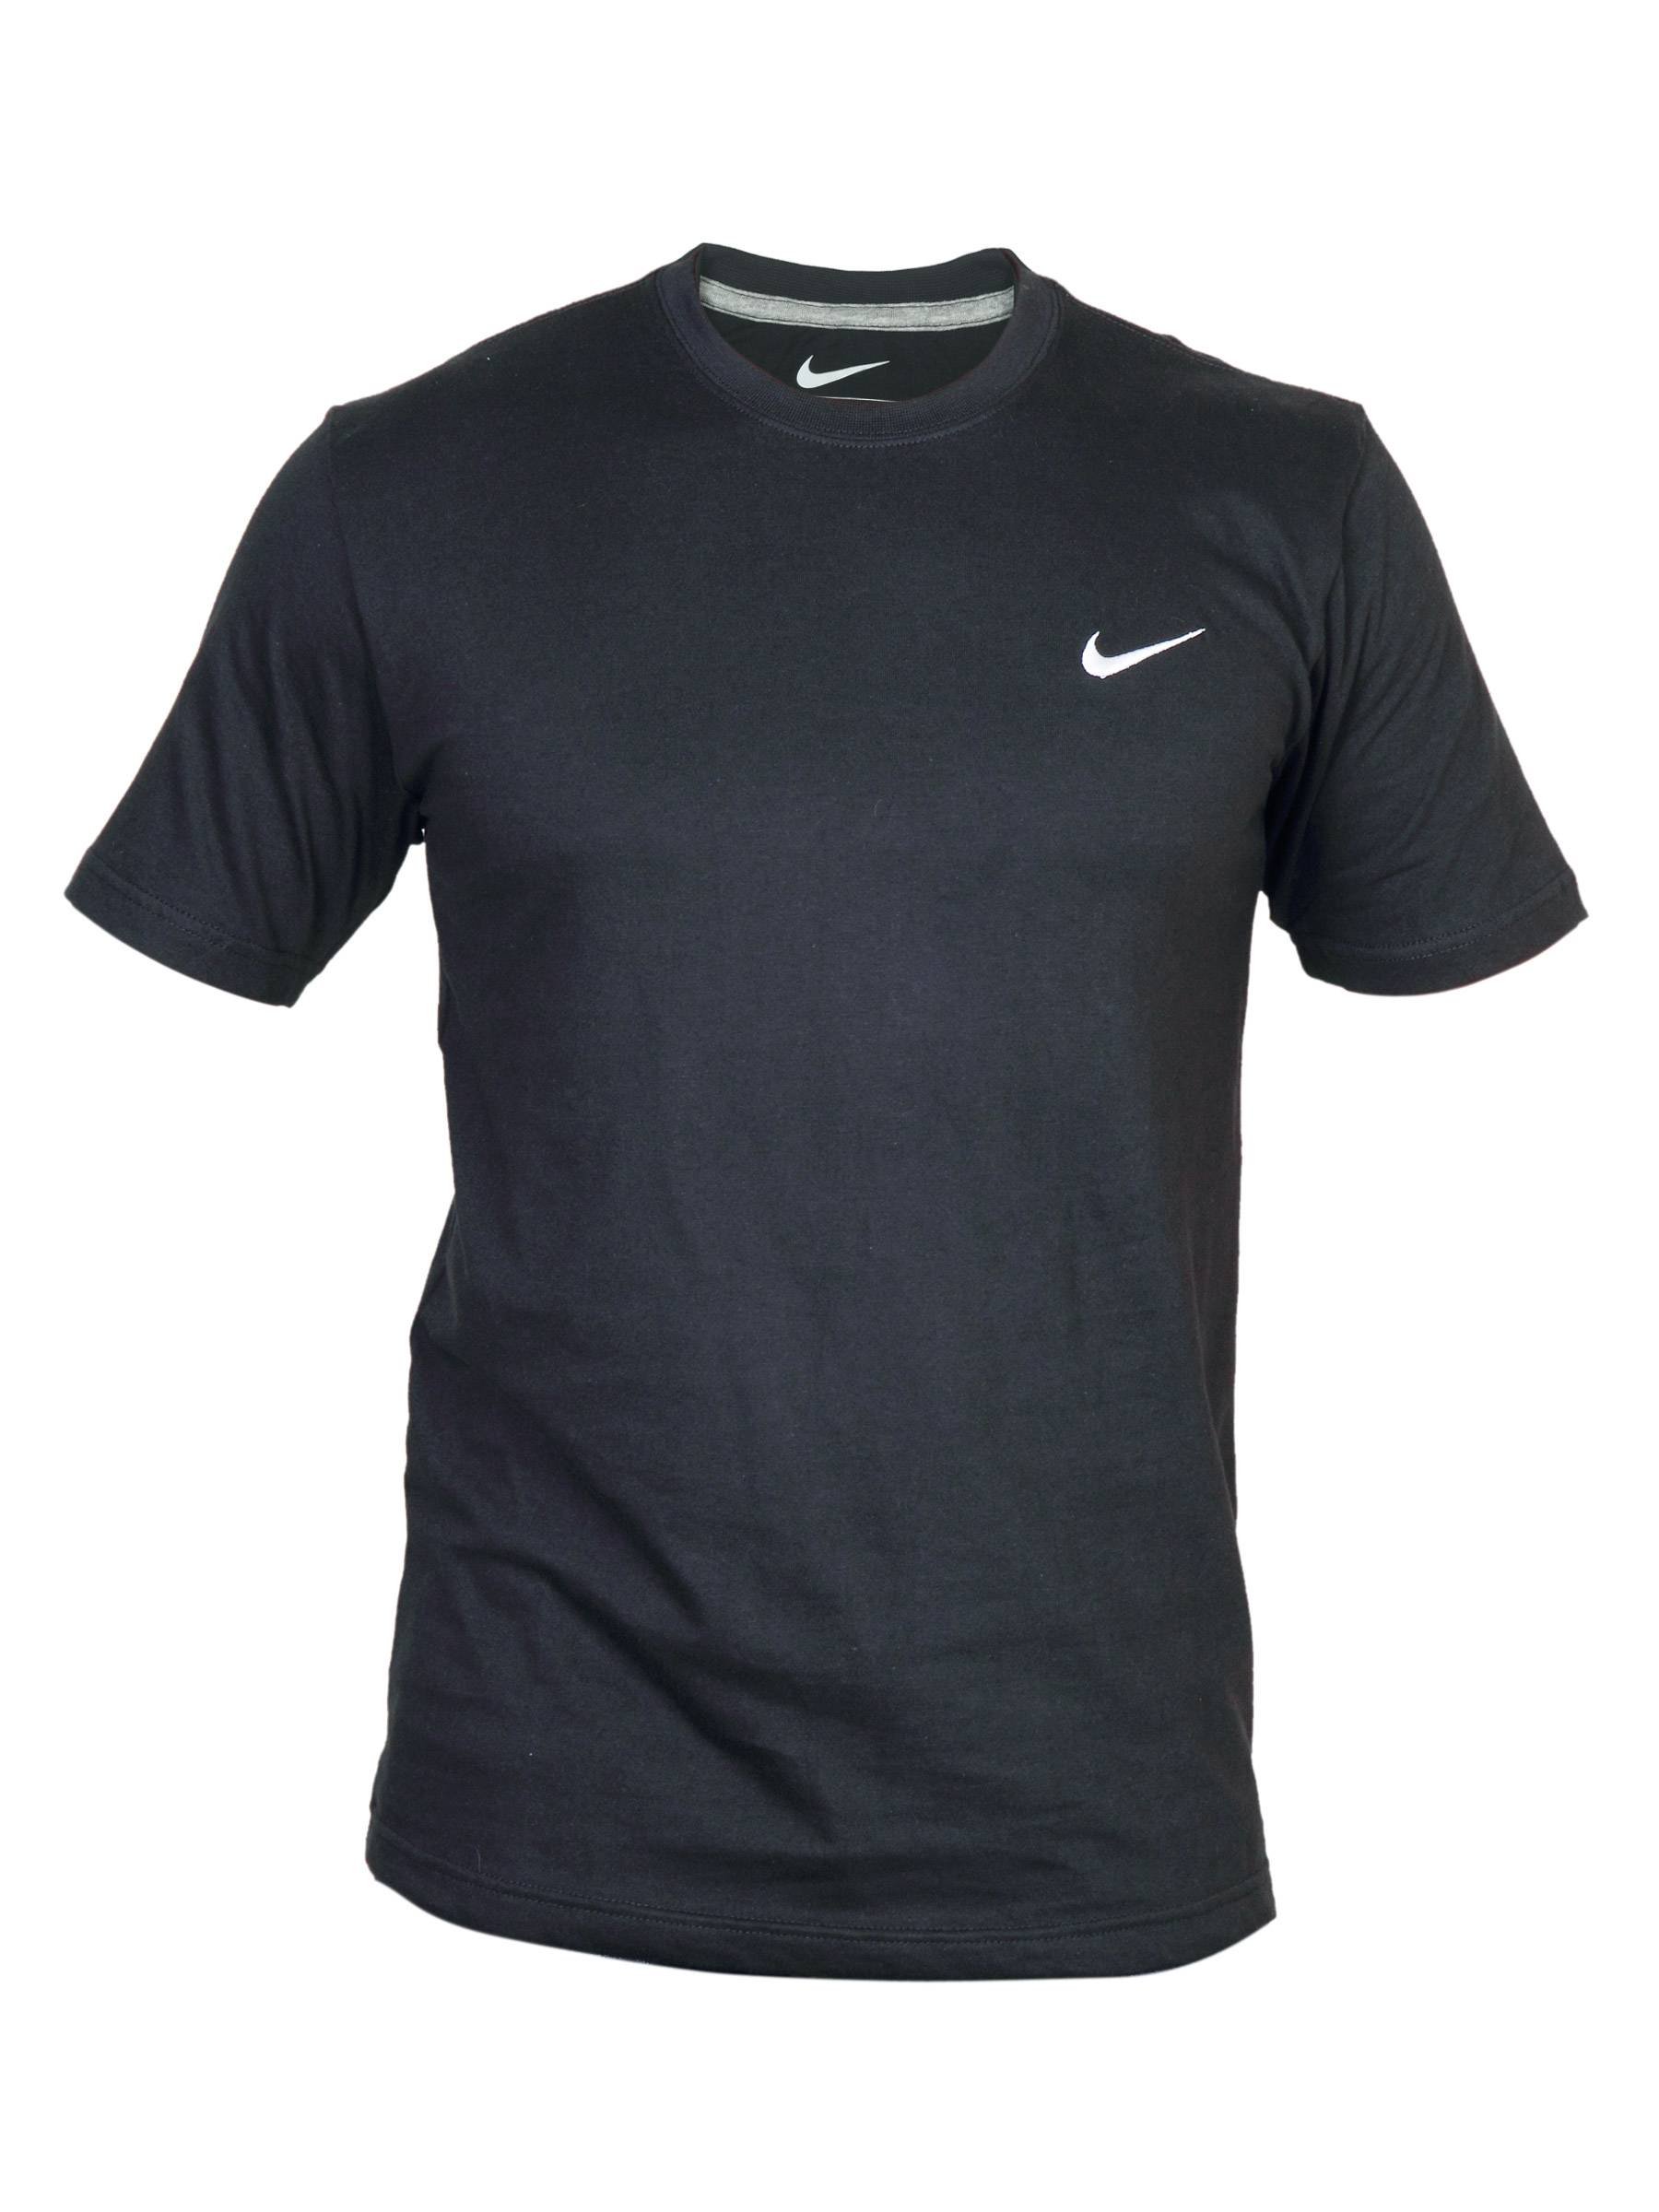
Nike Men's As Swoosh T-Shirt
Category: Apparel / Topwear / Tshirts
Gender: Men
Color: Black
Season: Summer 2011
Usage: Sports